Willy de Vos

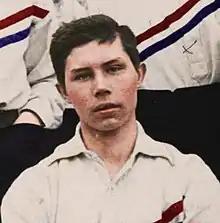
De Vos (1905)

Willem Hendrik "Willy" de Vos (26 January 1880 – 15 July 1957) was a Dutch footballer who played in the Netherlands' first ever international match on 30 April 1905. De Vos, who played club football for DFC, made a total of two appearances for the national side in 1905.